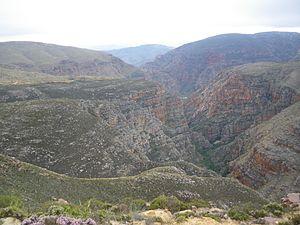
fr:Swartberg Pass, province du fr:Cap-Occidental, fr:Afrique du Sud
Le col Swartberg, en anglais Swartberg Pass, est un col de montagne routier qui relie par le massif du Swartberg les villes de Prince Albert et d'Oudtshoorn dans la province du Cap-Occidental en Afrique du Sud. Il est considéré comme le plus spectaculaire du pays, voire l'un des plus impressionnants du monde.